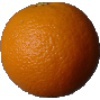
Label: orange